Luke Bronin

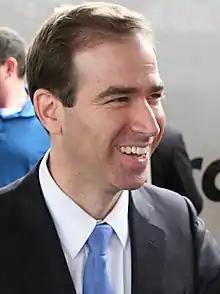
Bronin in 2018

Luke Aaron Bronin (born June 30, 1979) is an American politician and lawyer who was the 67th mayor of Hartford, Connecticut, serving from January 1, 2016, to January 1, 2024.